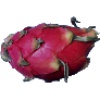
Label: Pitahaya Red 1